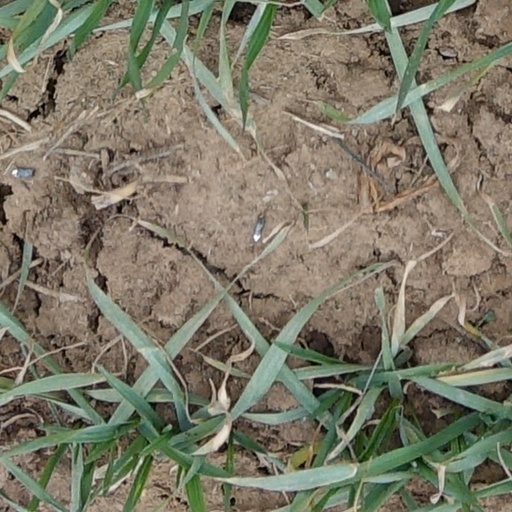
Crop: wheat